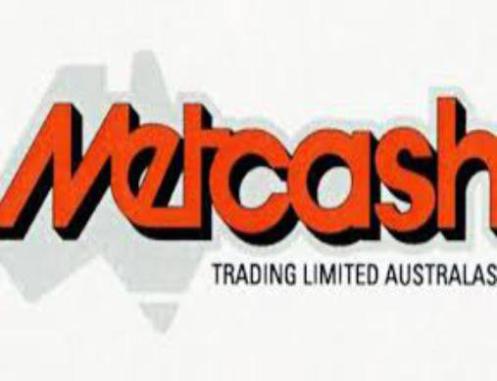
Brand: metcash
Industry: Others